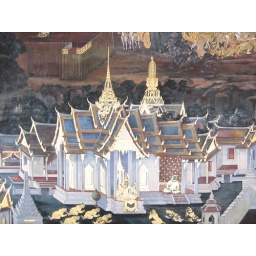
The building in this mural has a tower that looks like it's from Bayon in the Angkor complex.